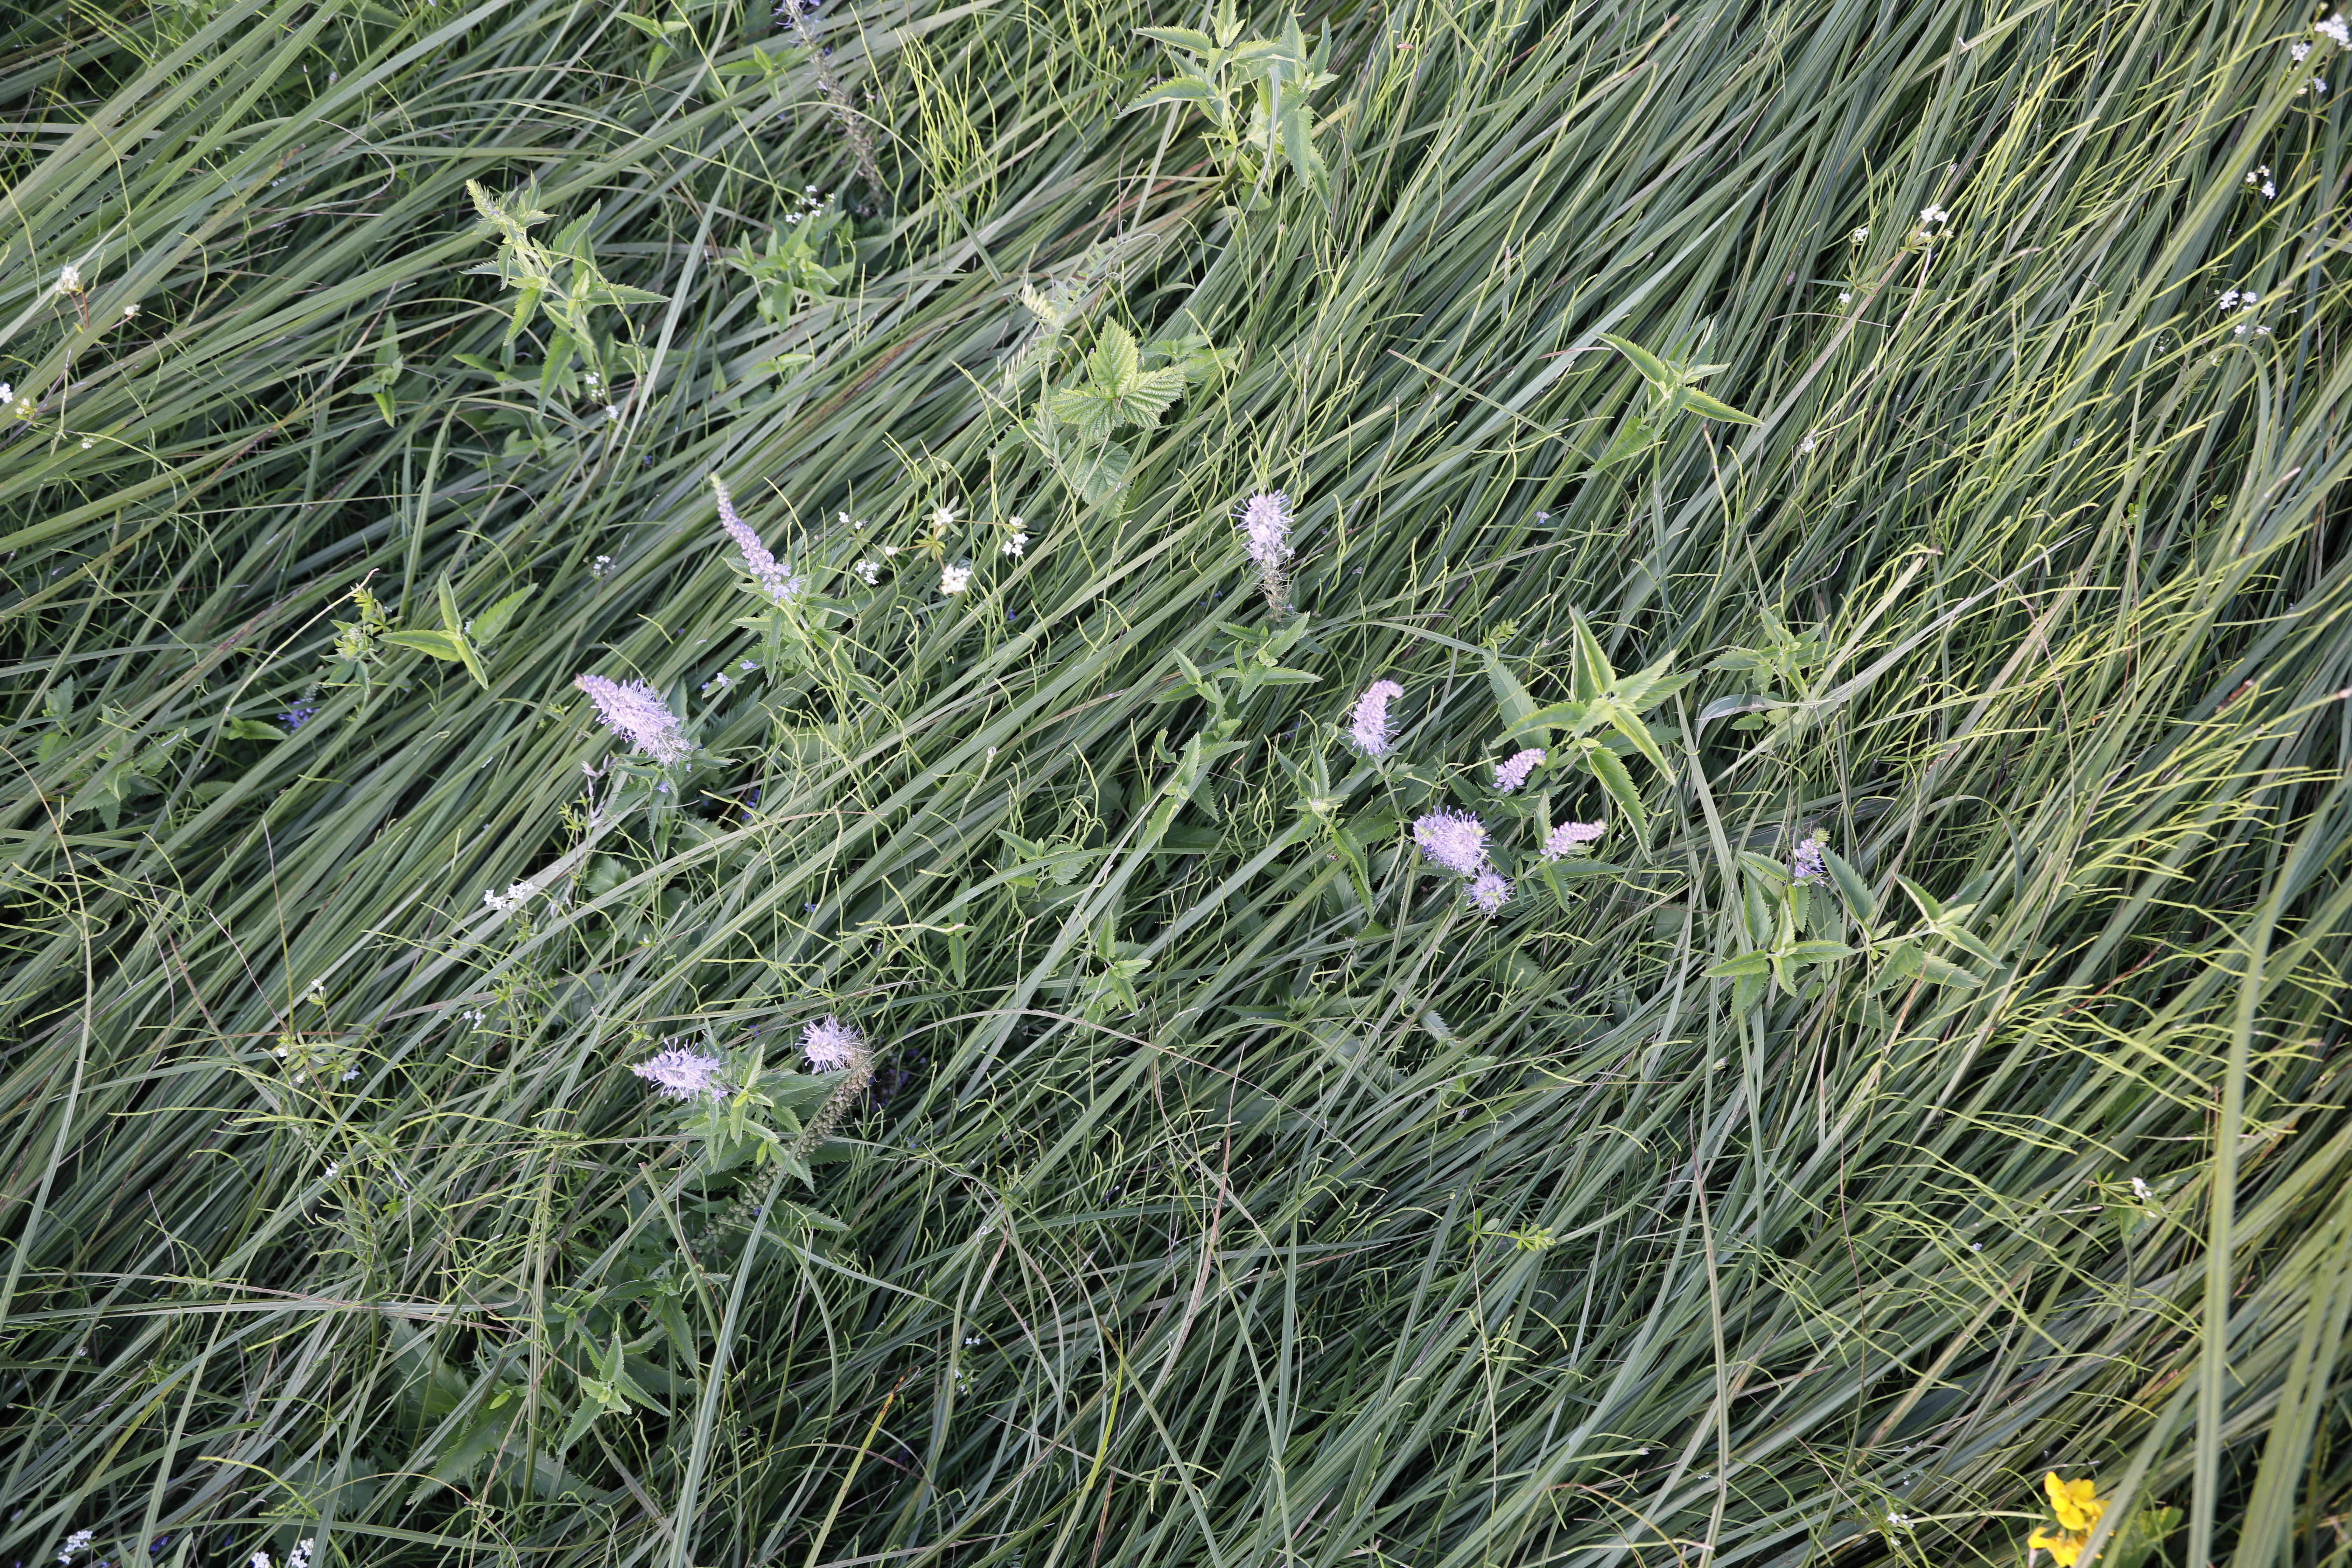
Plant species: Veronica longifolia, Lotus corniculatus